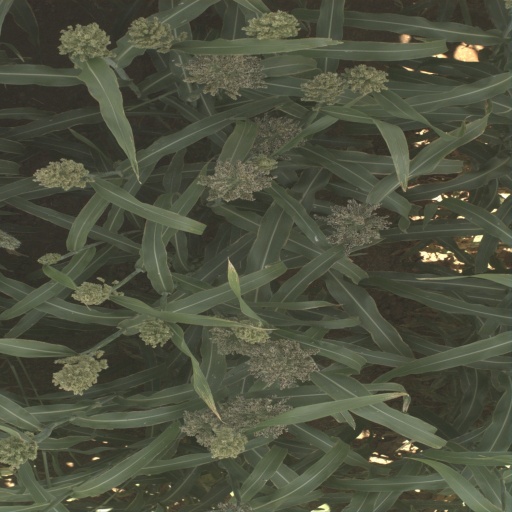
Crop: sorghum